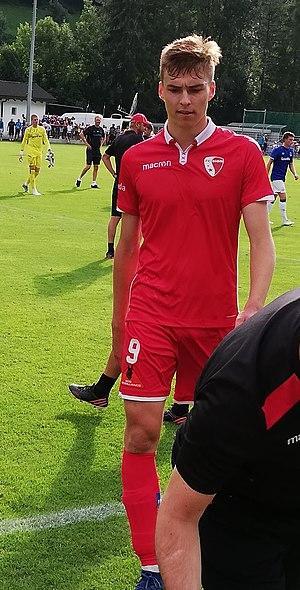
Roberts Uldrikis sous le maillot du FC Sion après un match amical contre le Everton FC à Bagnes, en Suisse, en juillet 2019
Roberts Uldriķis, né le 3 avril 1998 à Riga en Lettonie, est un footballeur international letton qui évolue au poste d'attaquant au FC Sion.